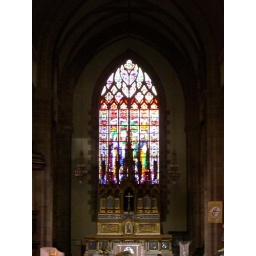
Stained glass window in Fougere chapel